Enrico Venti

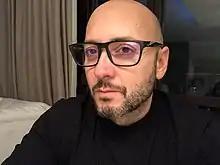

Enrico Venti (born 30 December 1978) is an Italian actor and comedian. Better known as Ivo Avido, his best known character, he is famous for his participation in television programs such as Mai dire... on Italia 1. With Marcello Macchia, he leads Shortcut Productions, the company that produces their own videos. From 2011 he is a member of the crew of Lo Zoo di 105.